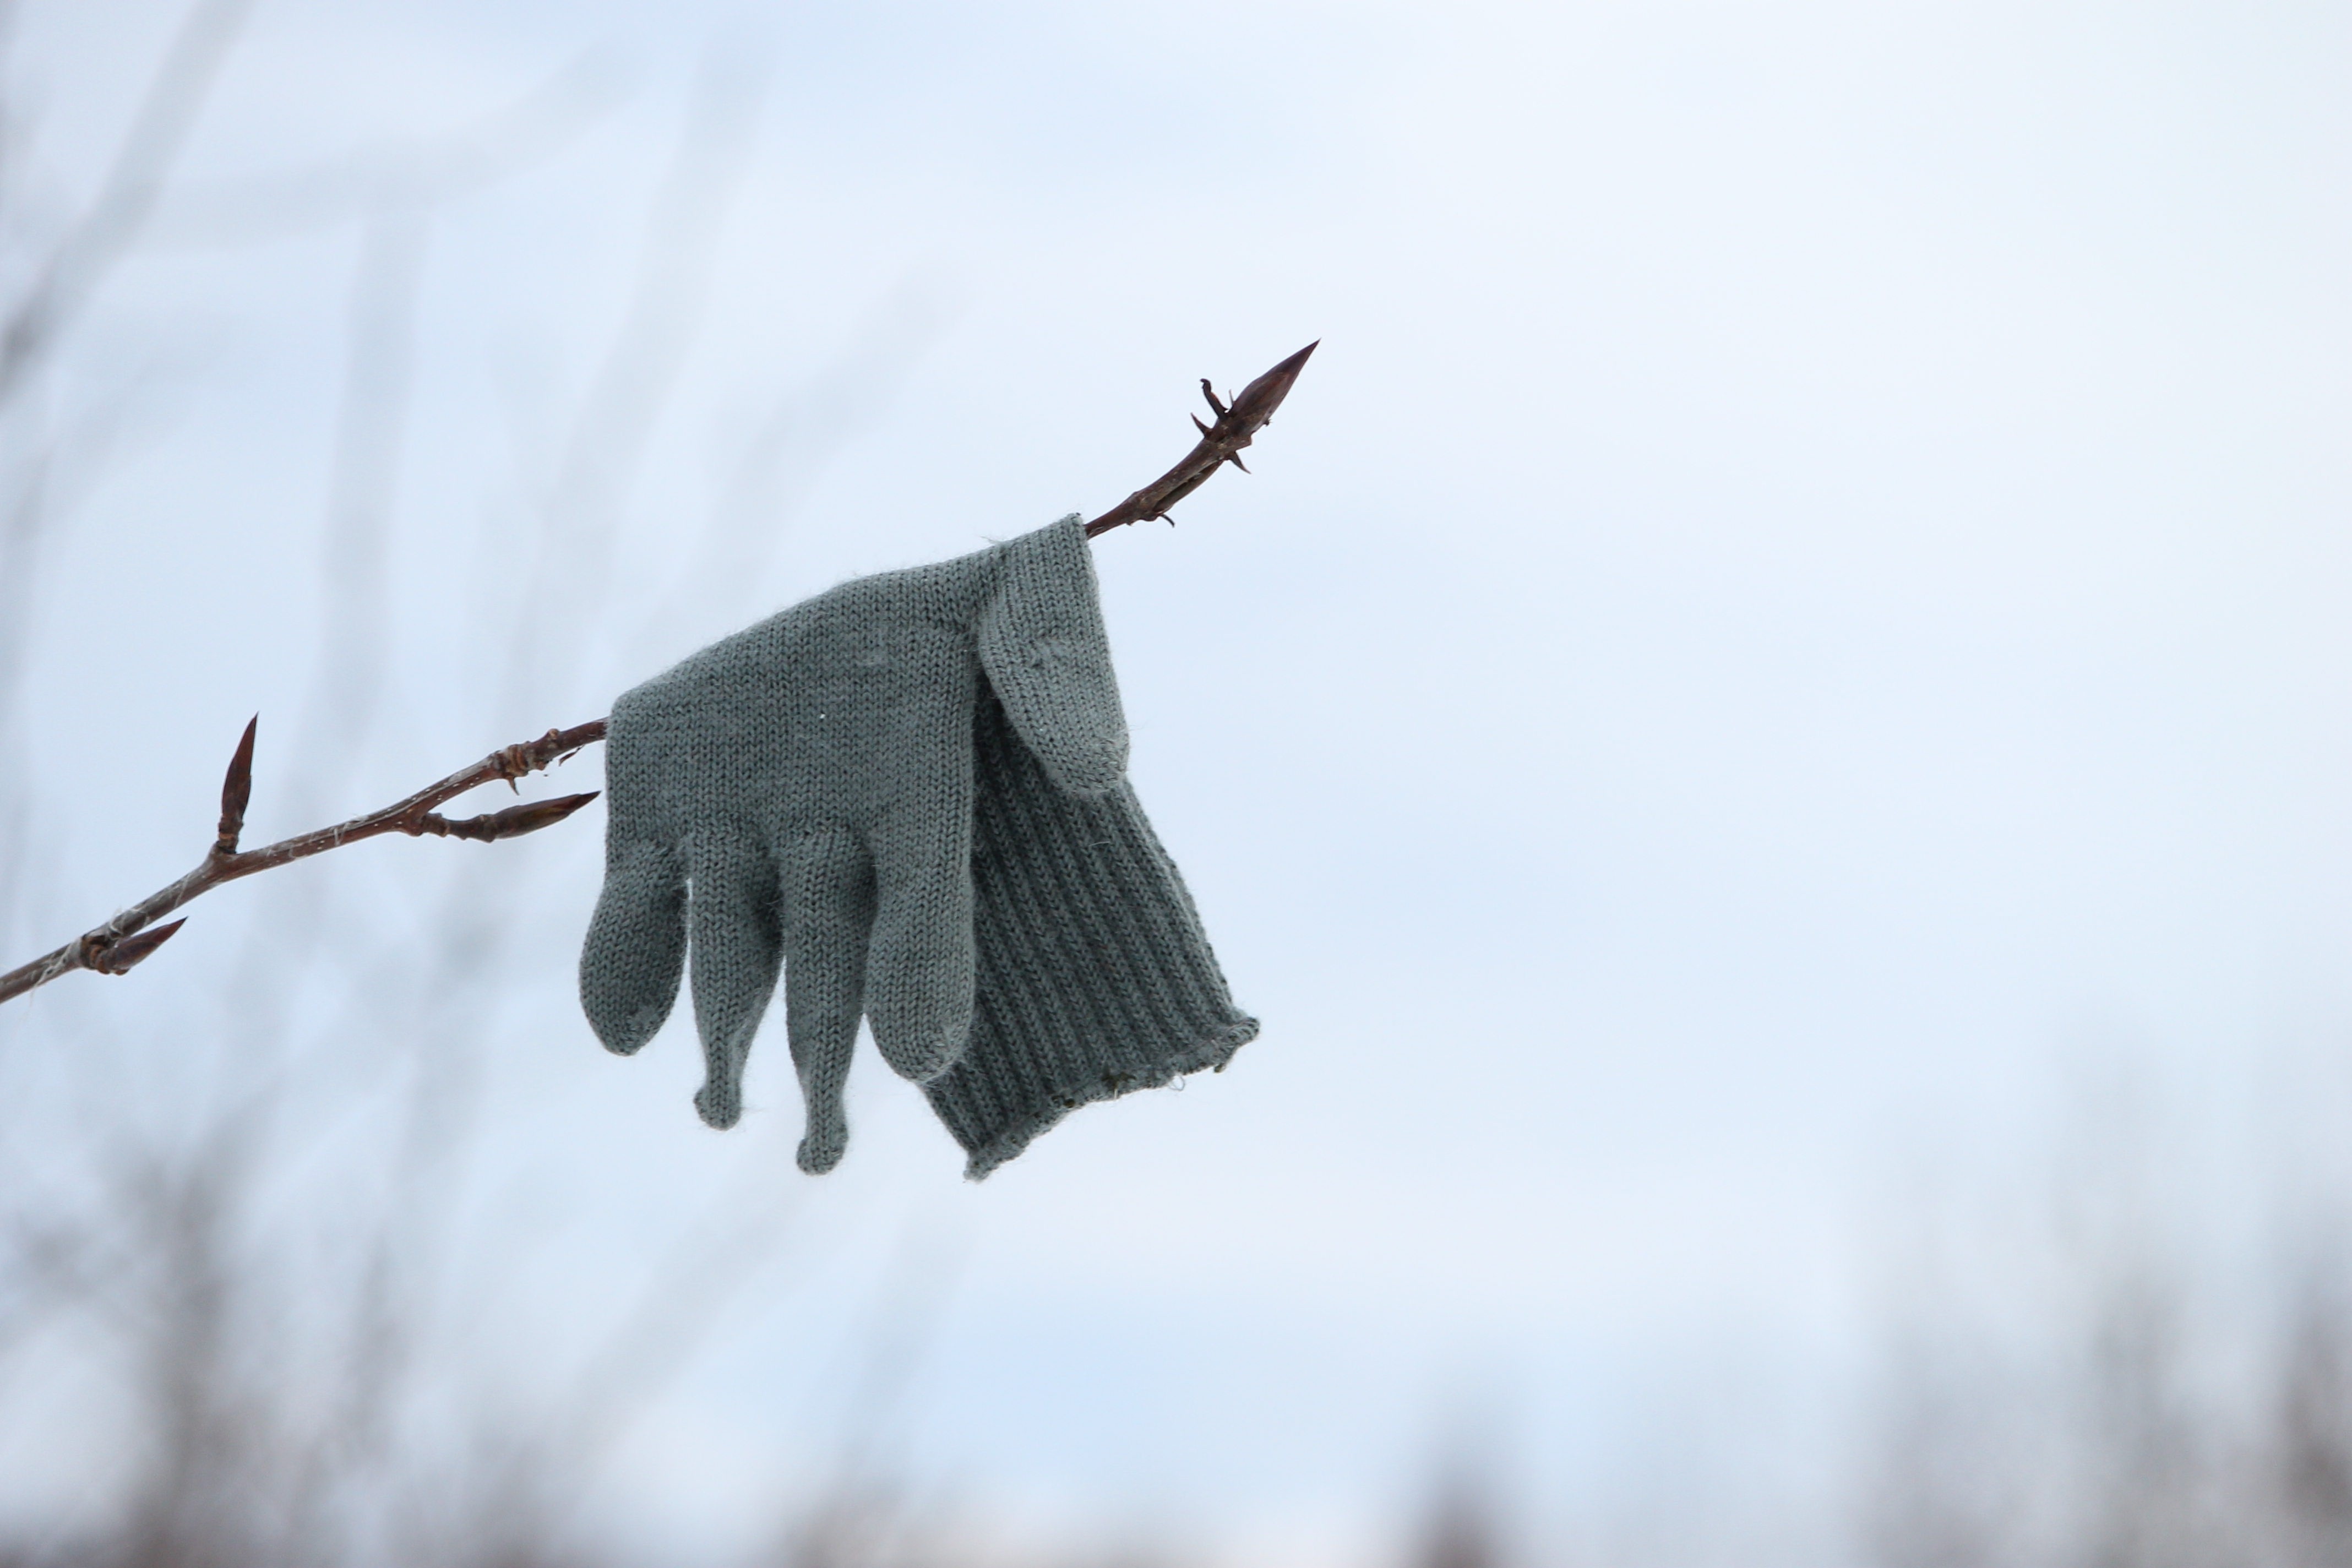
branch, snow, winter, bird, wing, glove, leaf, frost, weather, season, twig, lost, forgotten